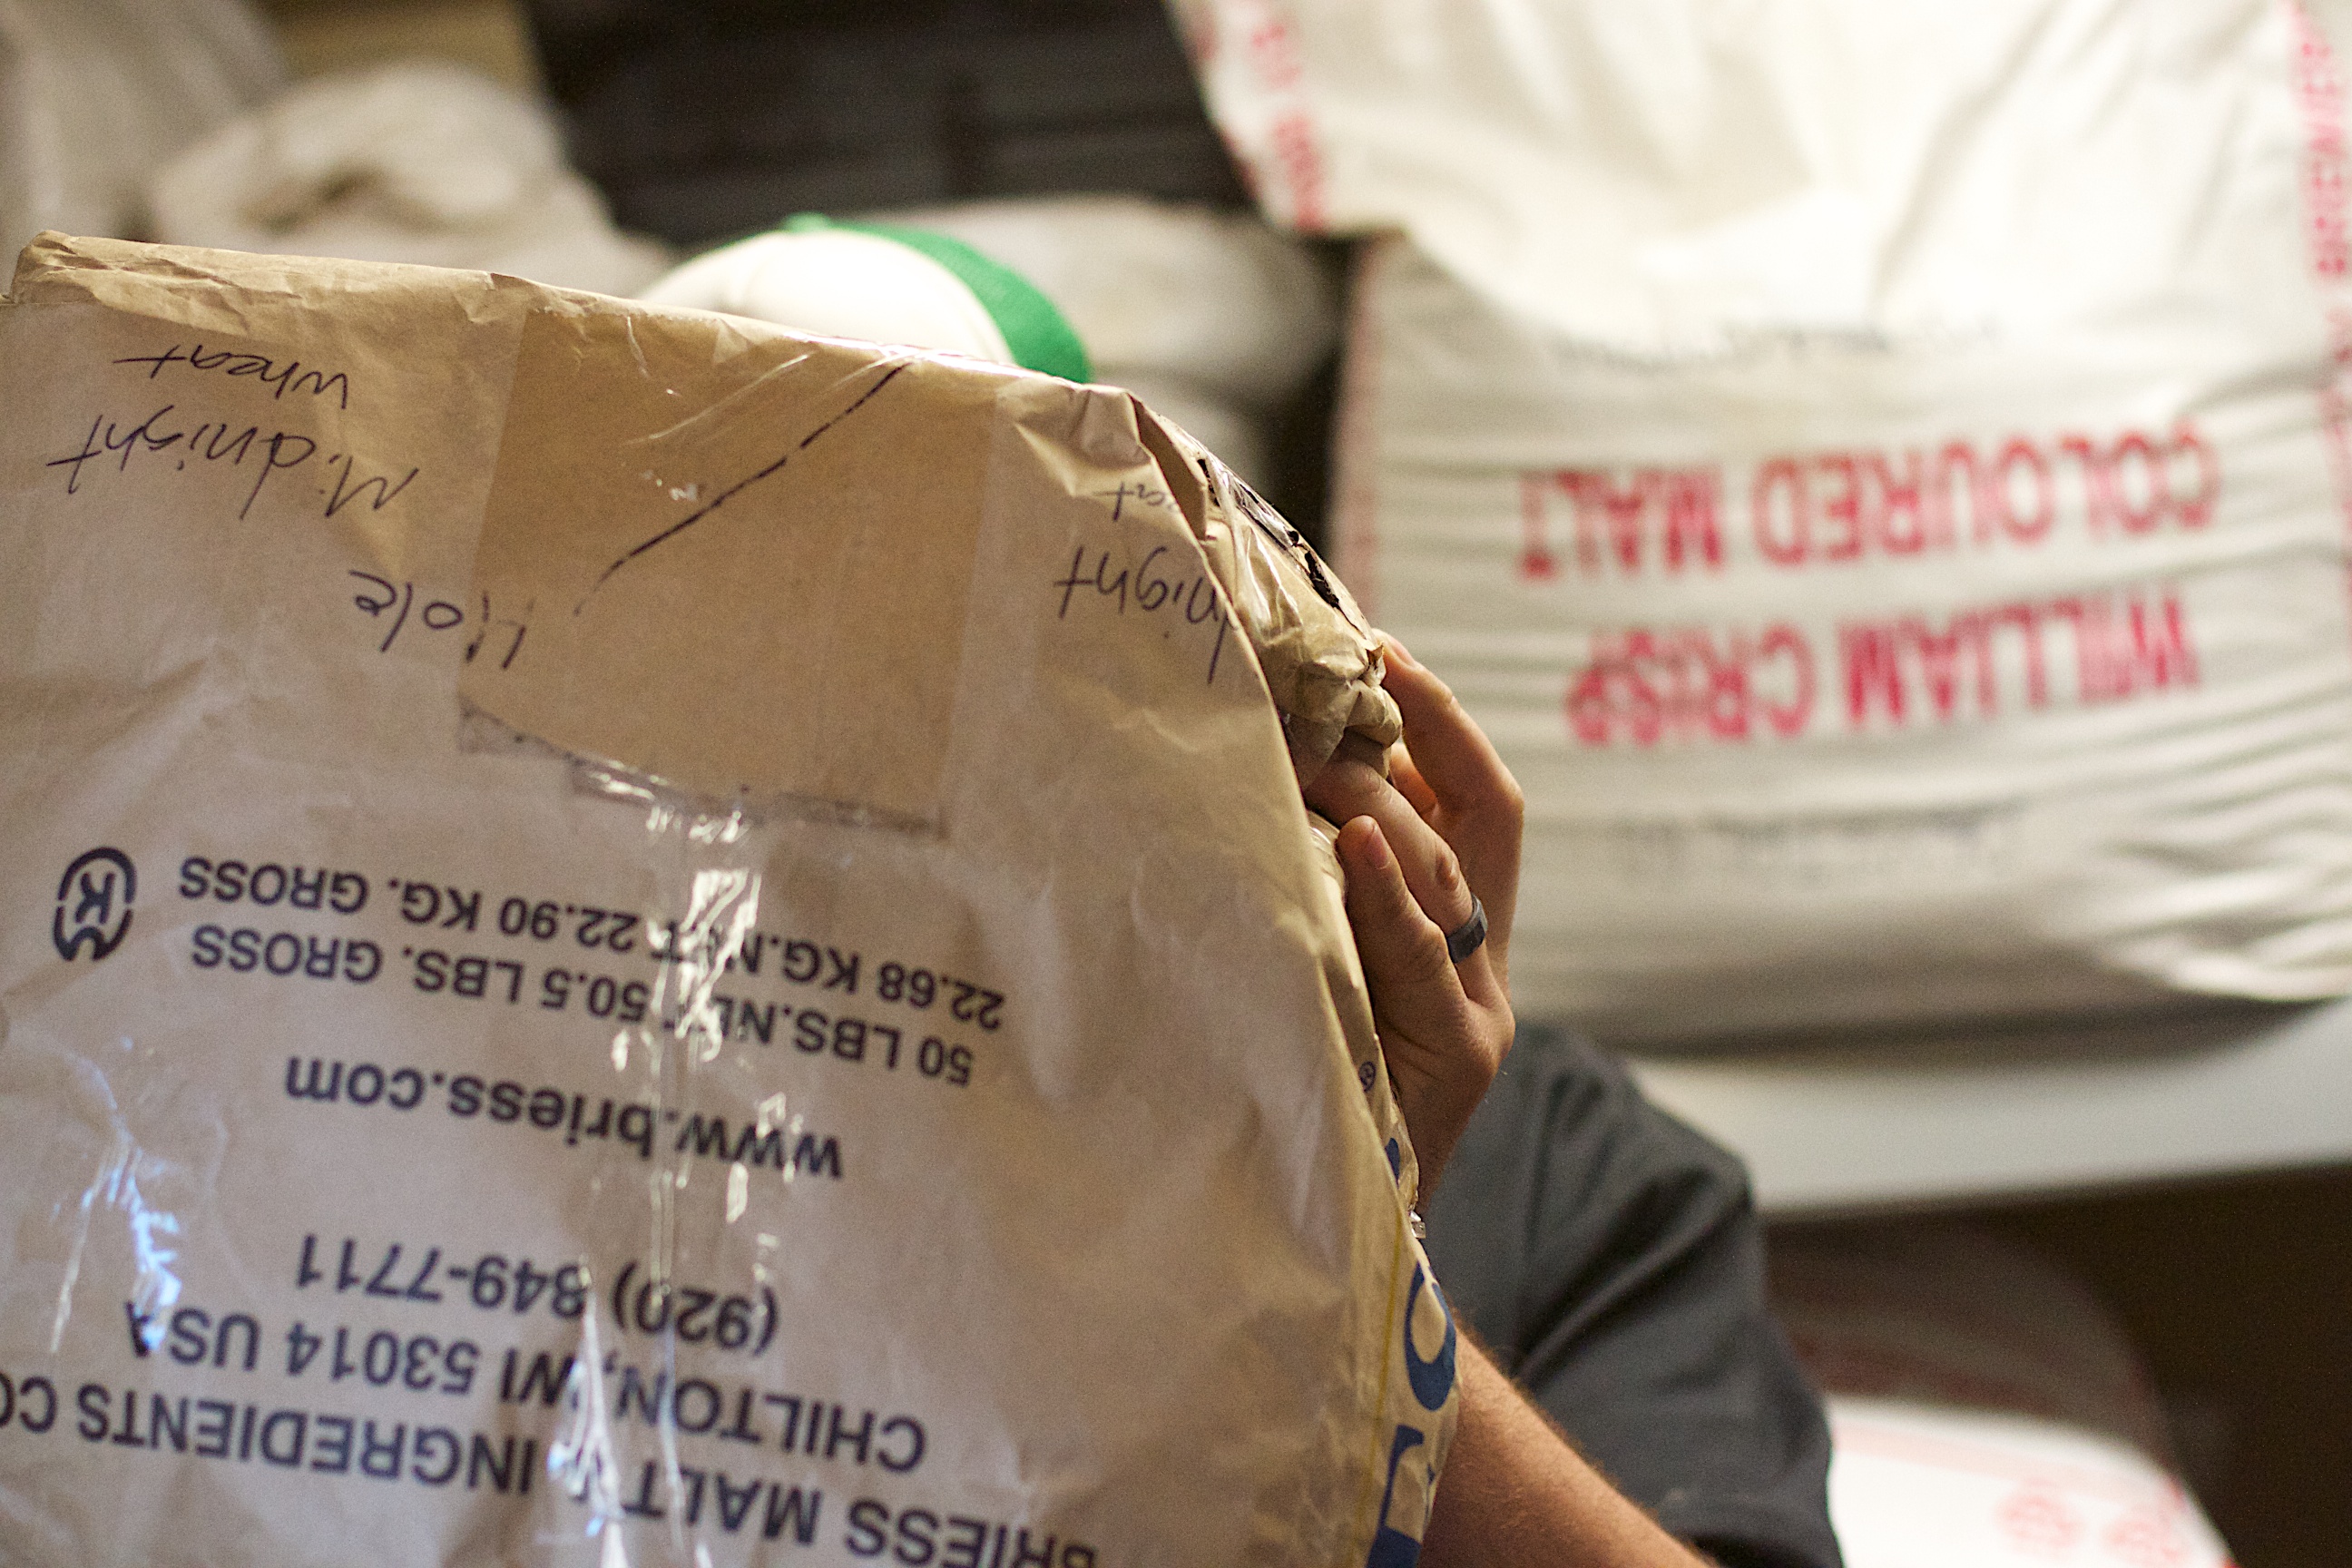
food, beer, thatbrewery, beardbrew, sense